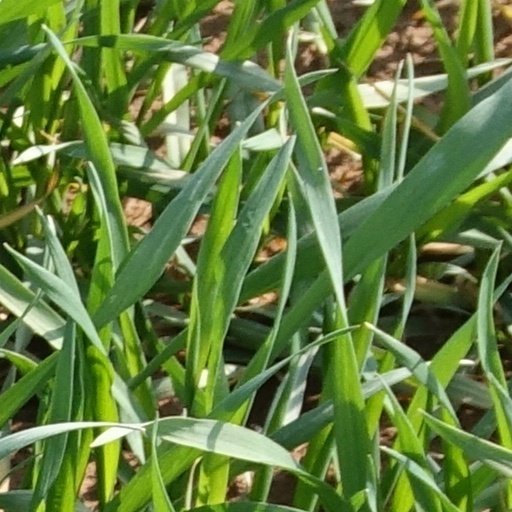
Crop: wheat